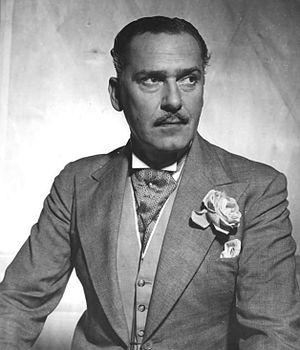
Arthur Margetson, né à Londres le 27 avril 1887 et mort dans cette ville le 13 août 1951, est un acteur de théâtre et de cinéma britannique.